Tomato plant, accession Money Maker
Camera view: vertical (180 deg); turntable rotation: 90 degrees
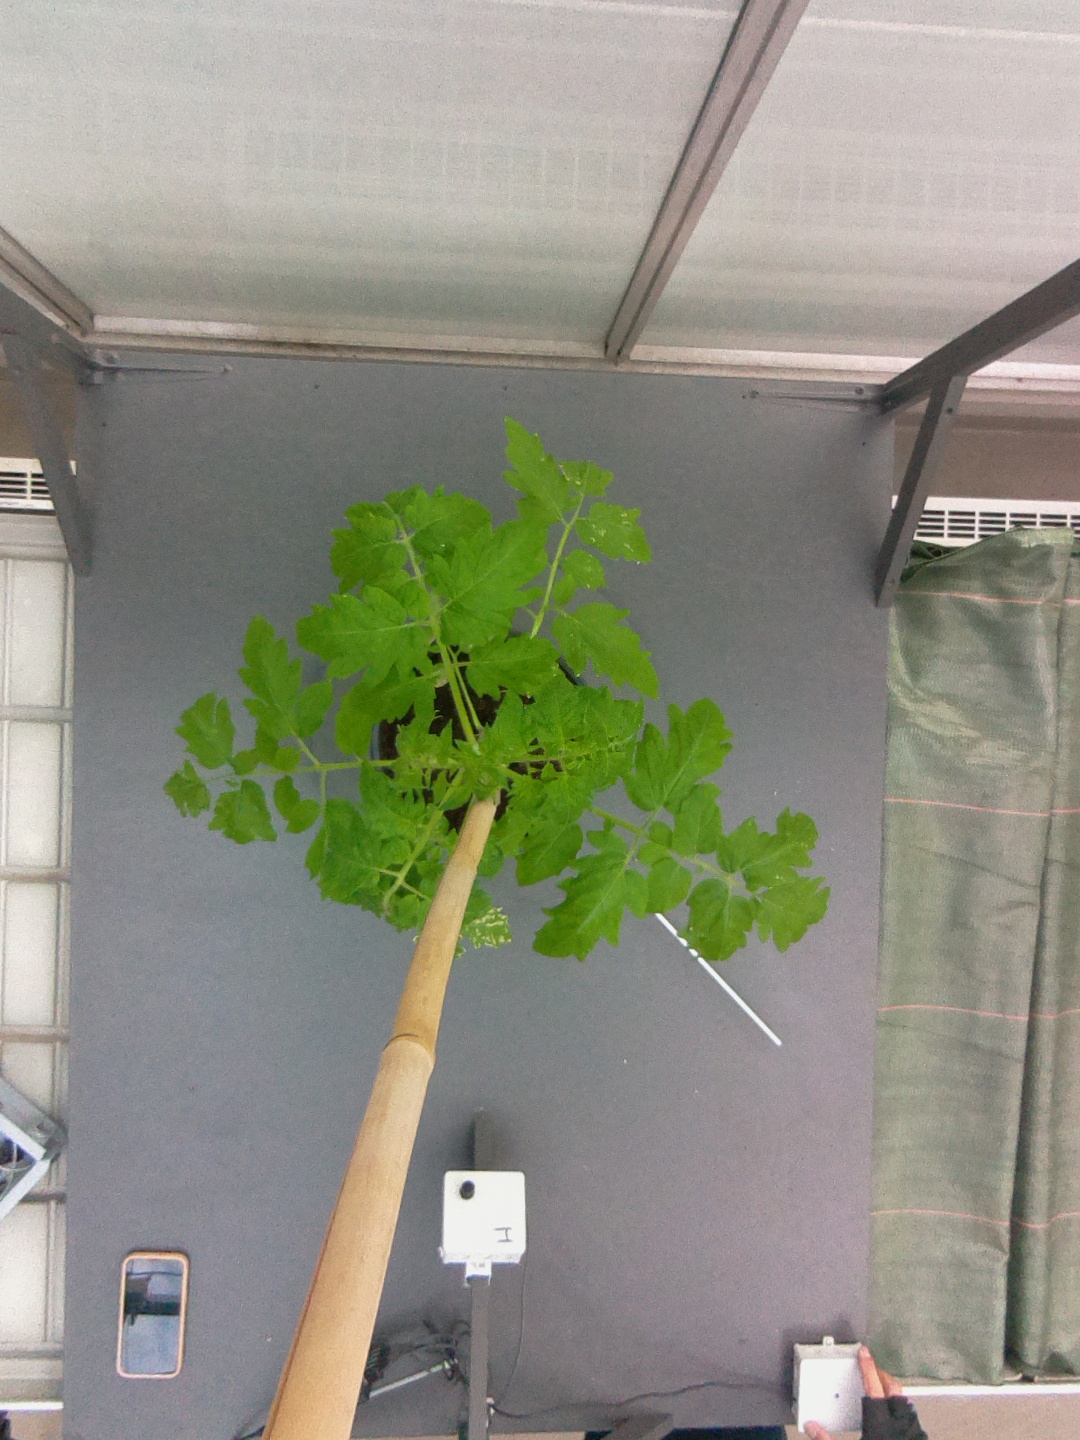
BBCH growth stage 14: 8 of true leaves visible